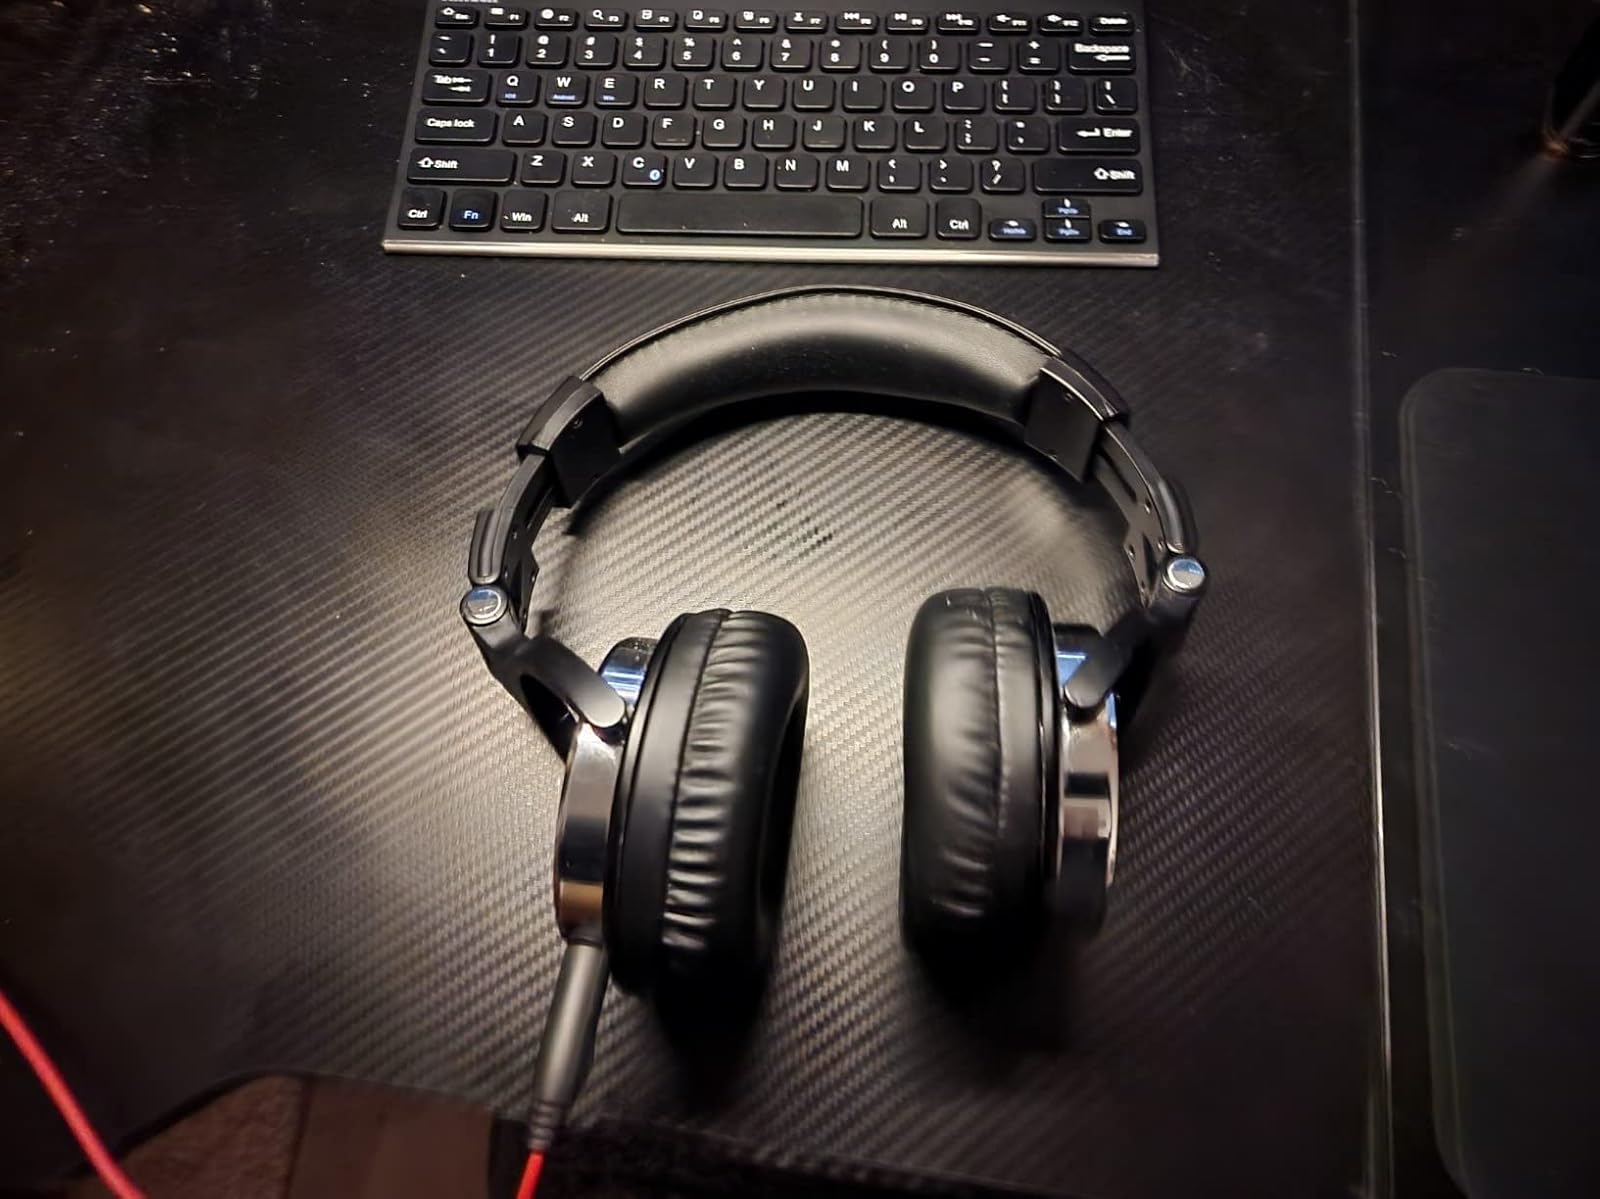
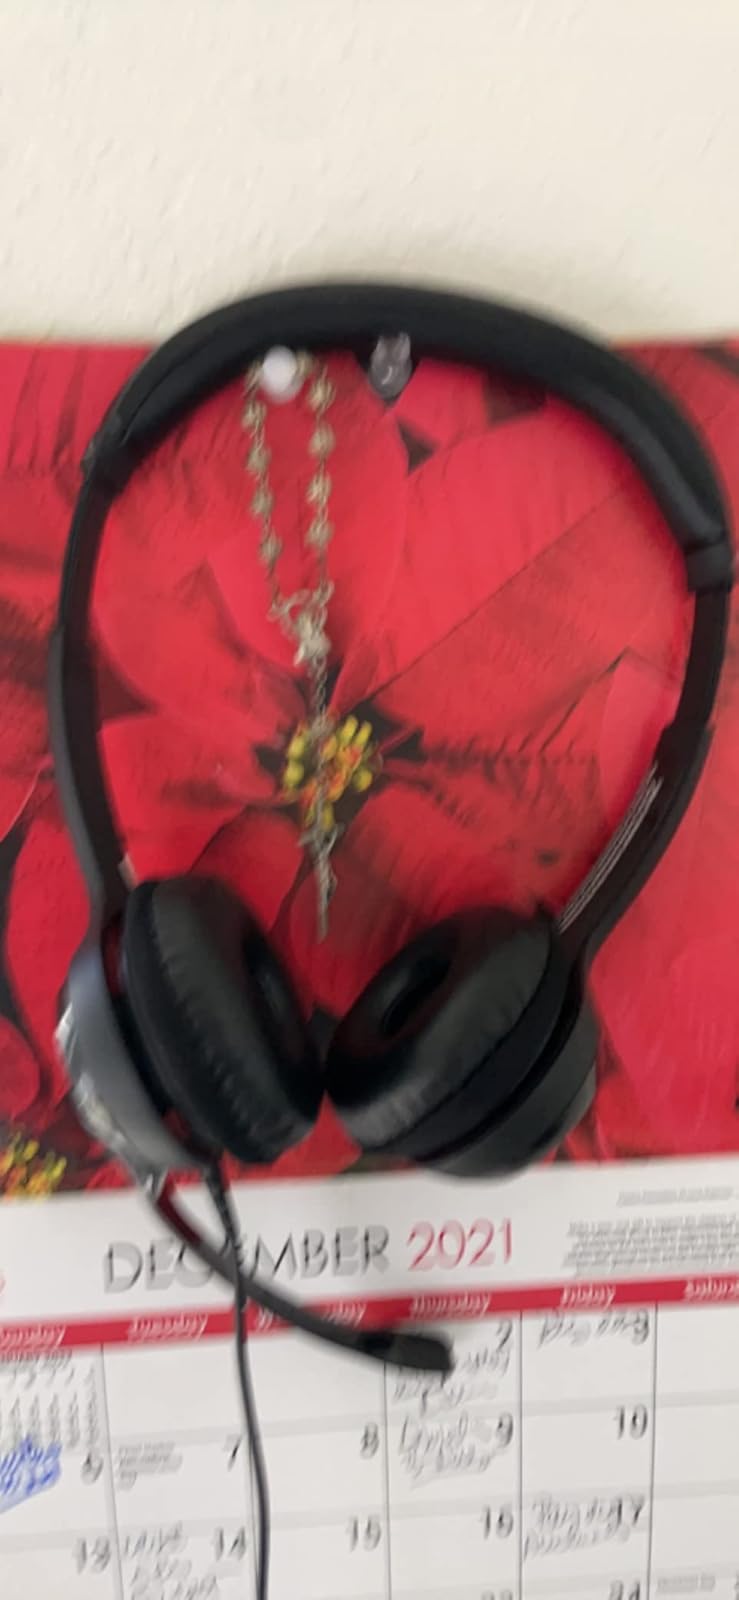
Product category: headphones
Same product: no